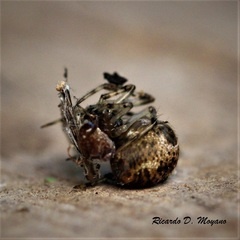
Species: Parasteatoda_tepidariorum